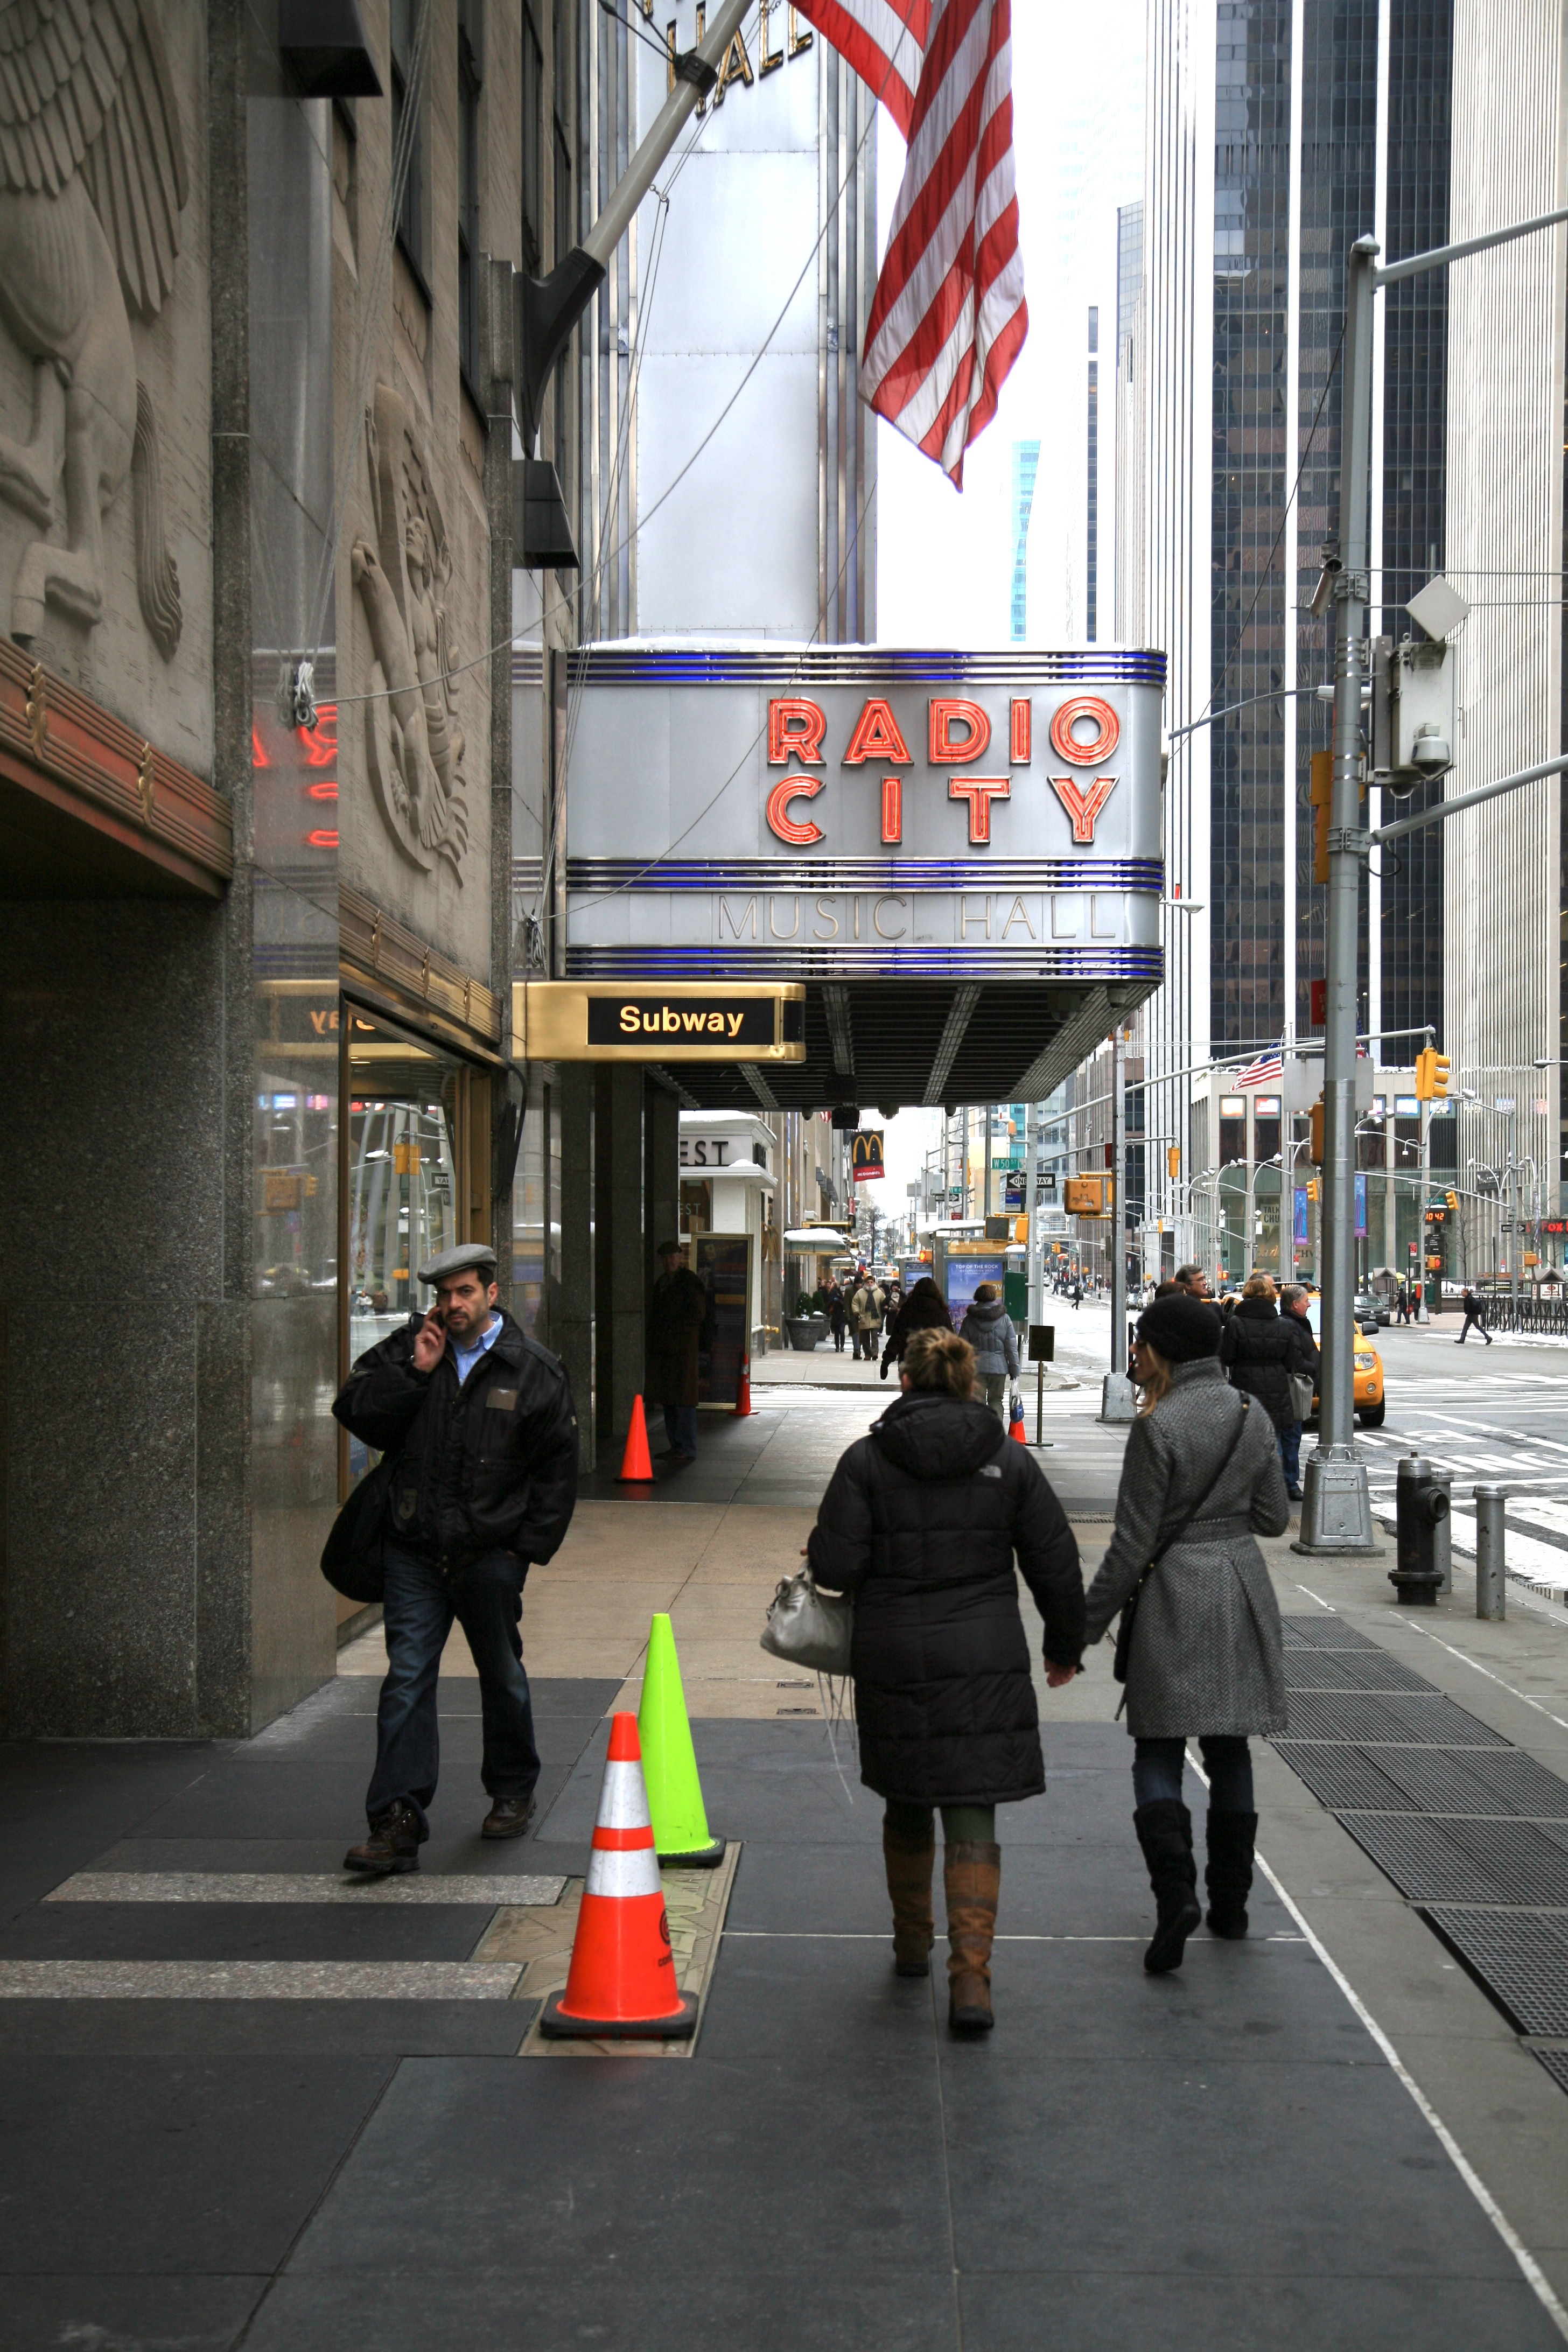
pedestrian, road, street, city, manhattan, crowd, downtown, nyc, lane, public transport, theatre, newyork, infrastructure, newyorkcity, snapshot, ny, midtown, radiocitymusichall, 6thave, rockefellercenter, midtownwest, musichall, avenueoftheamericas, showplaceofthenation, entertainmentvenue, urban area